Dropstone

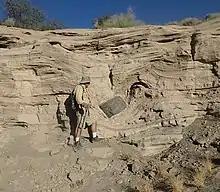
Dropstone within pyroclastic bed in the wall of Kilbourne Hole, Organ Mountains-Desert Peaks National Monument, New Mexico, United States

Whilst dropstones were once thought to be diagnostic of glaciers, it has since been realised that they can also be formed via volcanic eruptions. Volcanic bombs are large fragments of rock, projected many miles by the force of an eruption. If these land in fine sediments or pumice-forming ash, they can form dropstones. Dropstones originating in this fashion are relatively rare in the geological record as most will land on high ground, which has a poor preservation potential as it is in an erosive environment. However, a large blast may spread bombs far enough for them to end up in a marine setting of fine enough sediment for them to be recognized, or may land in or be buried by pyroclastic flows and surges.